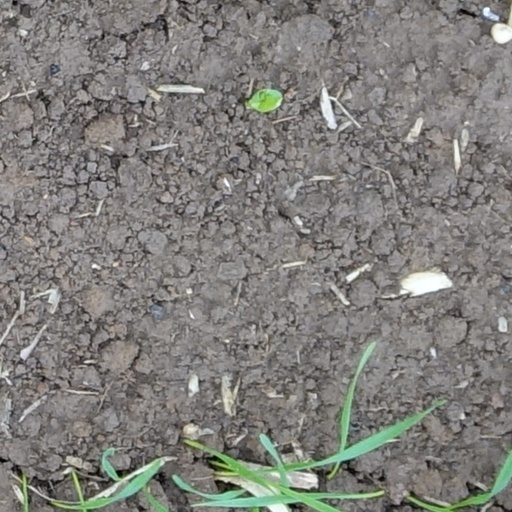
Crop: wheat